Question: Please indicate a possible affordance area of baseball bat that can be used for holding
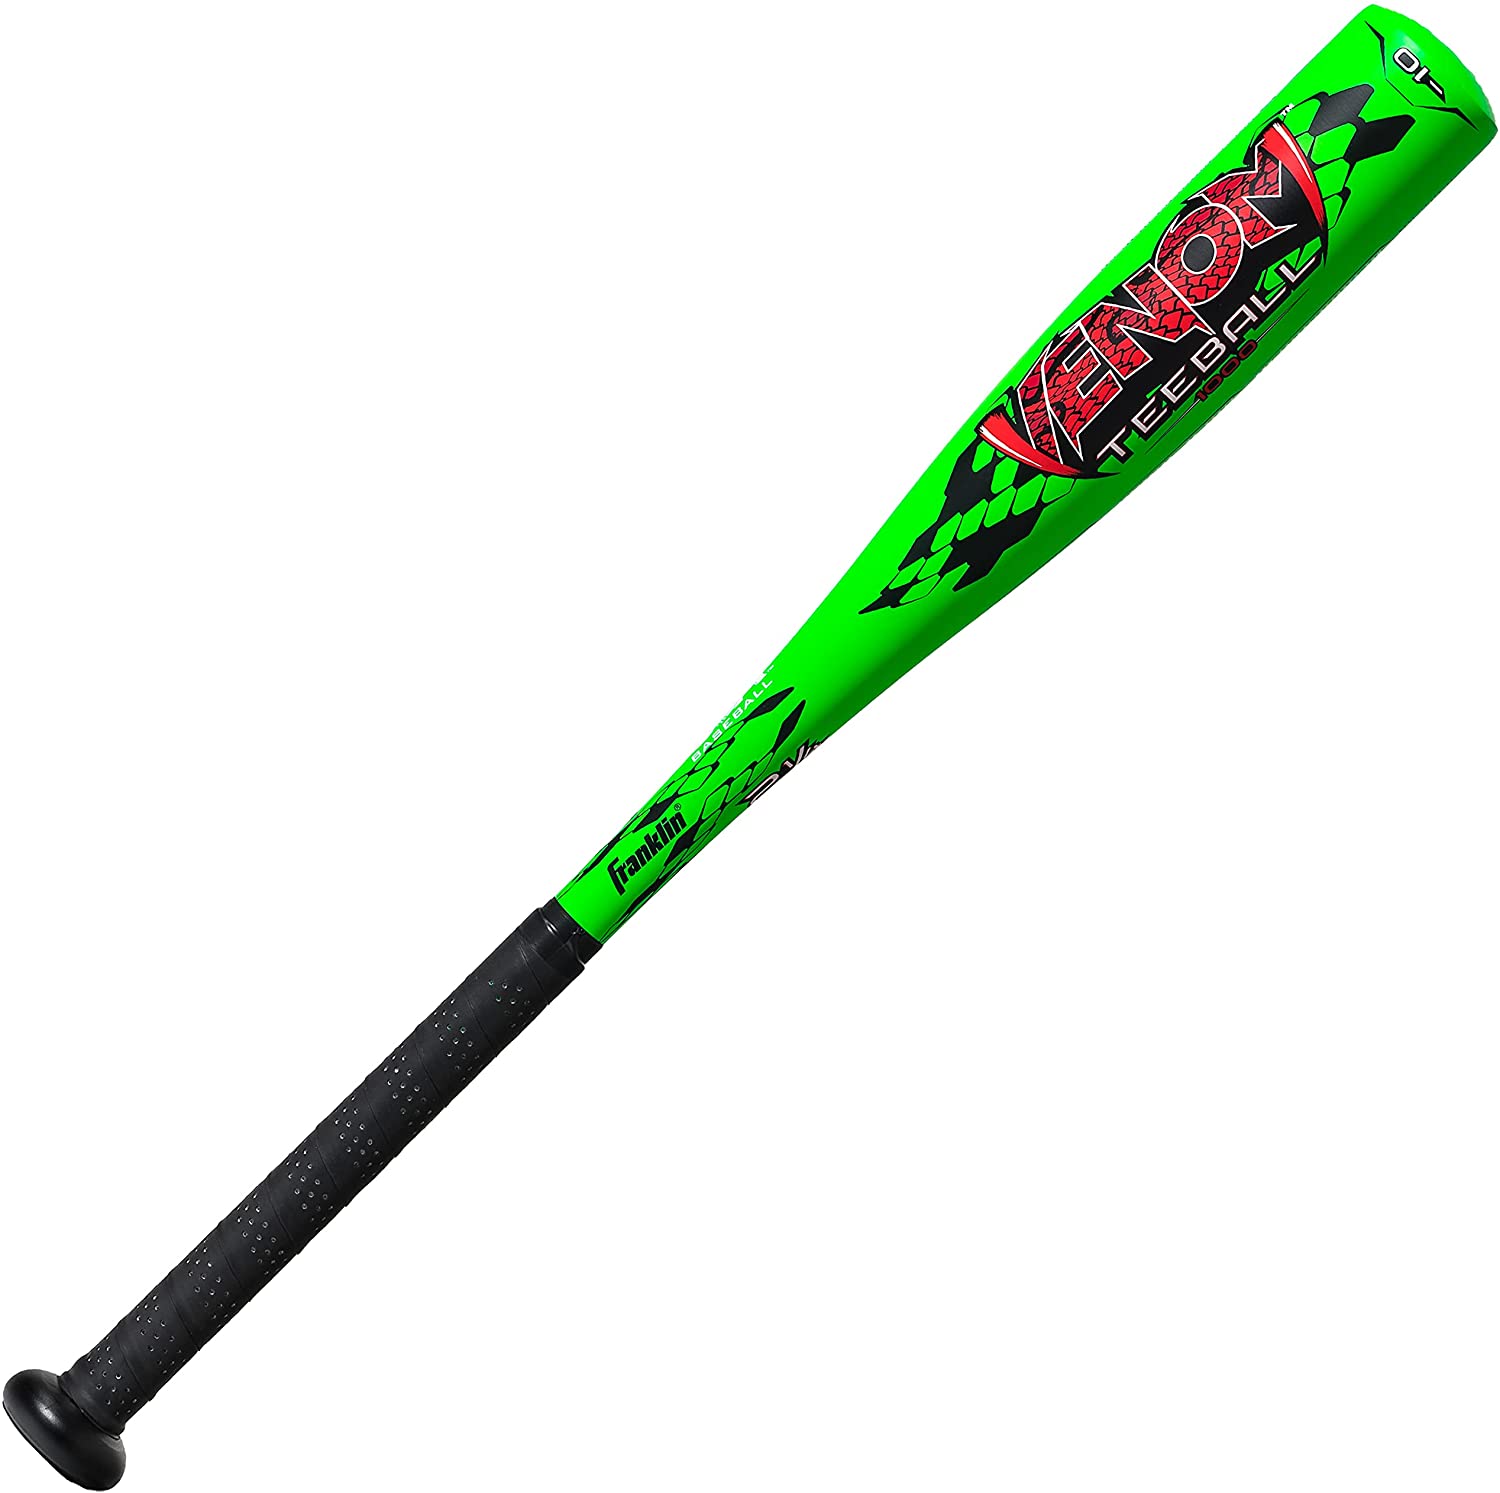
Answer: [66.458, 899.398, 594.854, 1421.048]